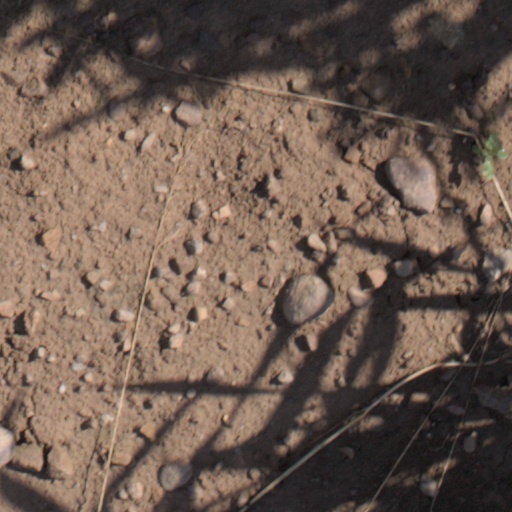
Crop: wheat